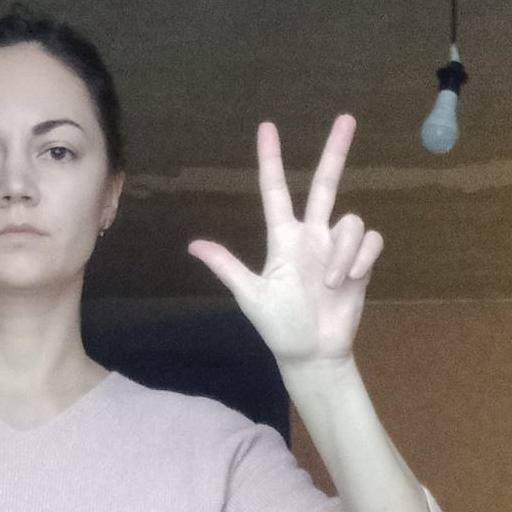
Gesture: three2